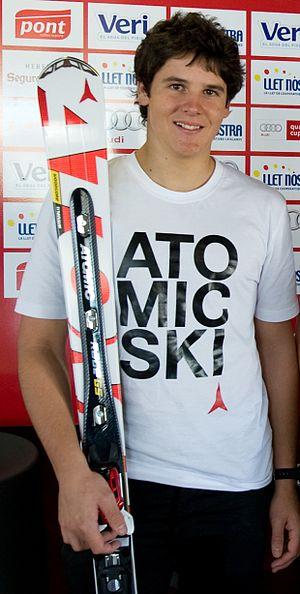
Kevin Esteve Rigaill est un skieur alpin andorran, né le 27 décembre 1989 aux Escaldes-Engordany.